High Park

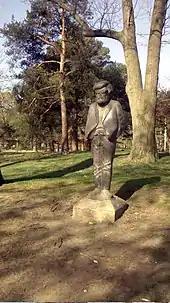
grey stone statue of man in front of grassy area and trees

A municipal swimming complex is open during the summertime, with a water slide, a splash pad and a shallow wading area. , there is no admittance fee for its use. The pool is supervised by lifeguards.